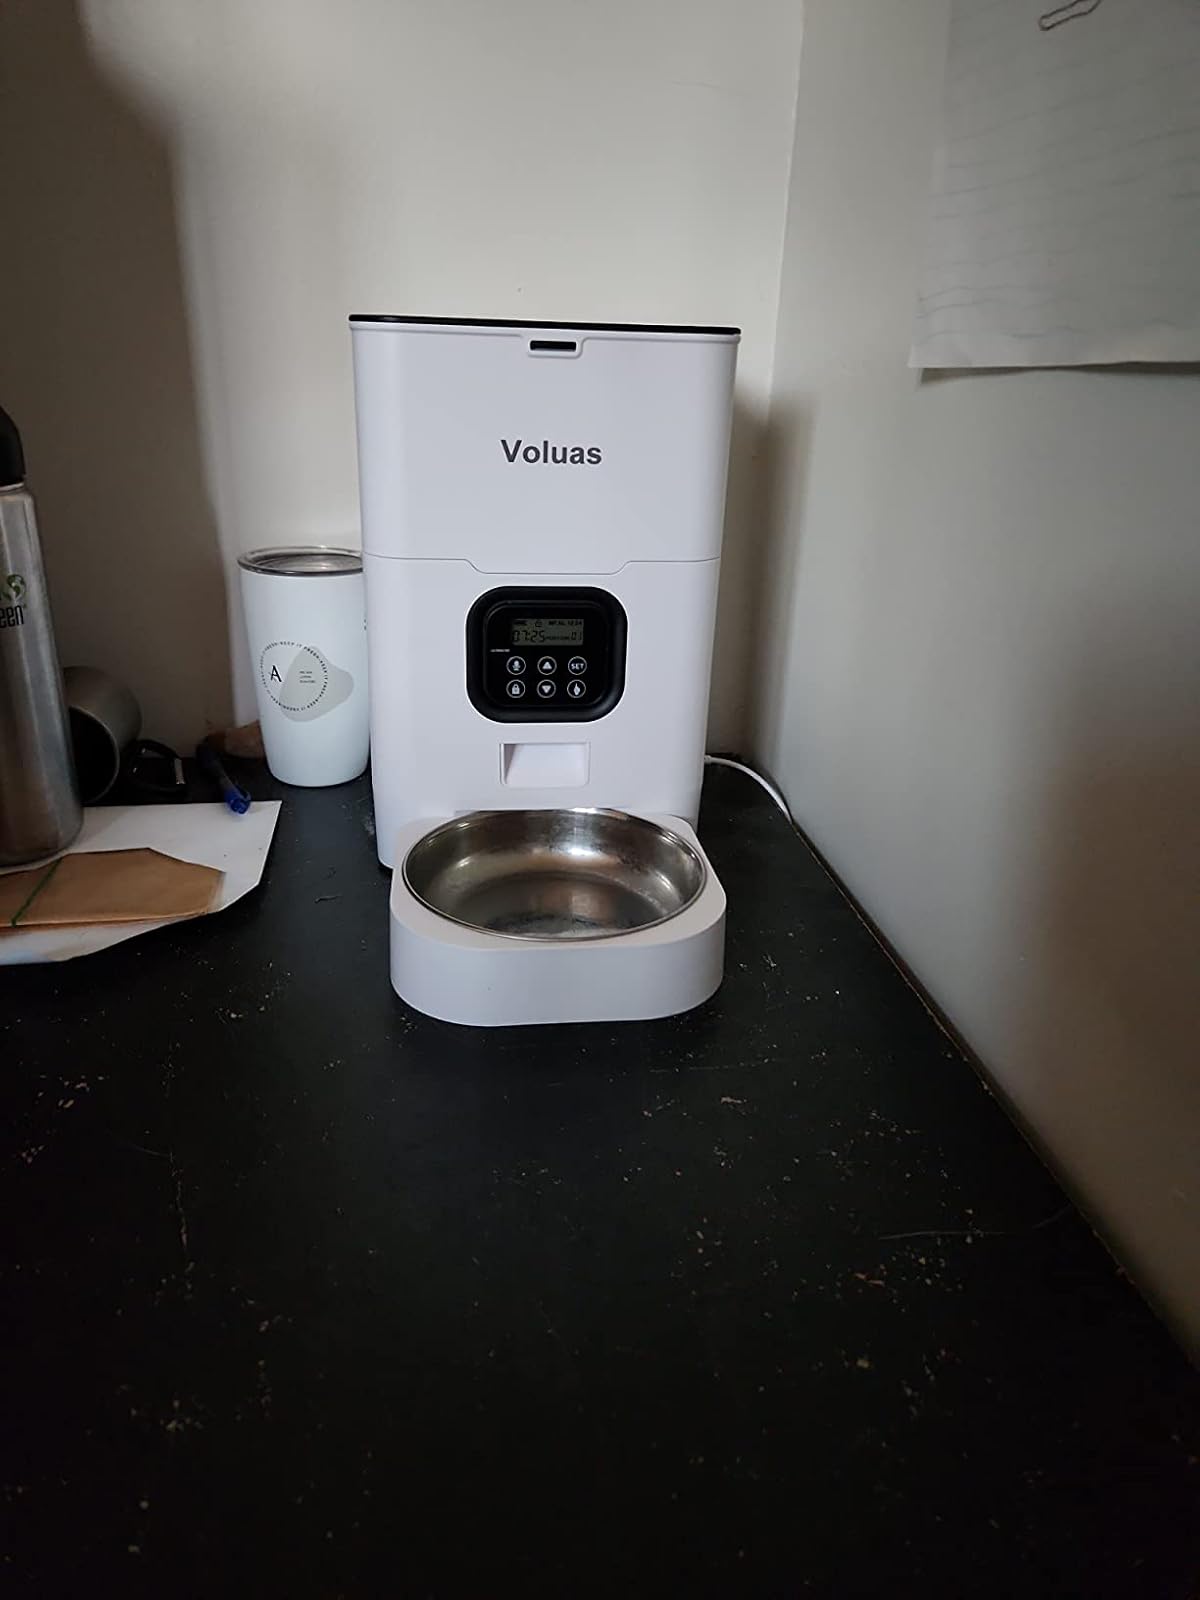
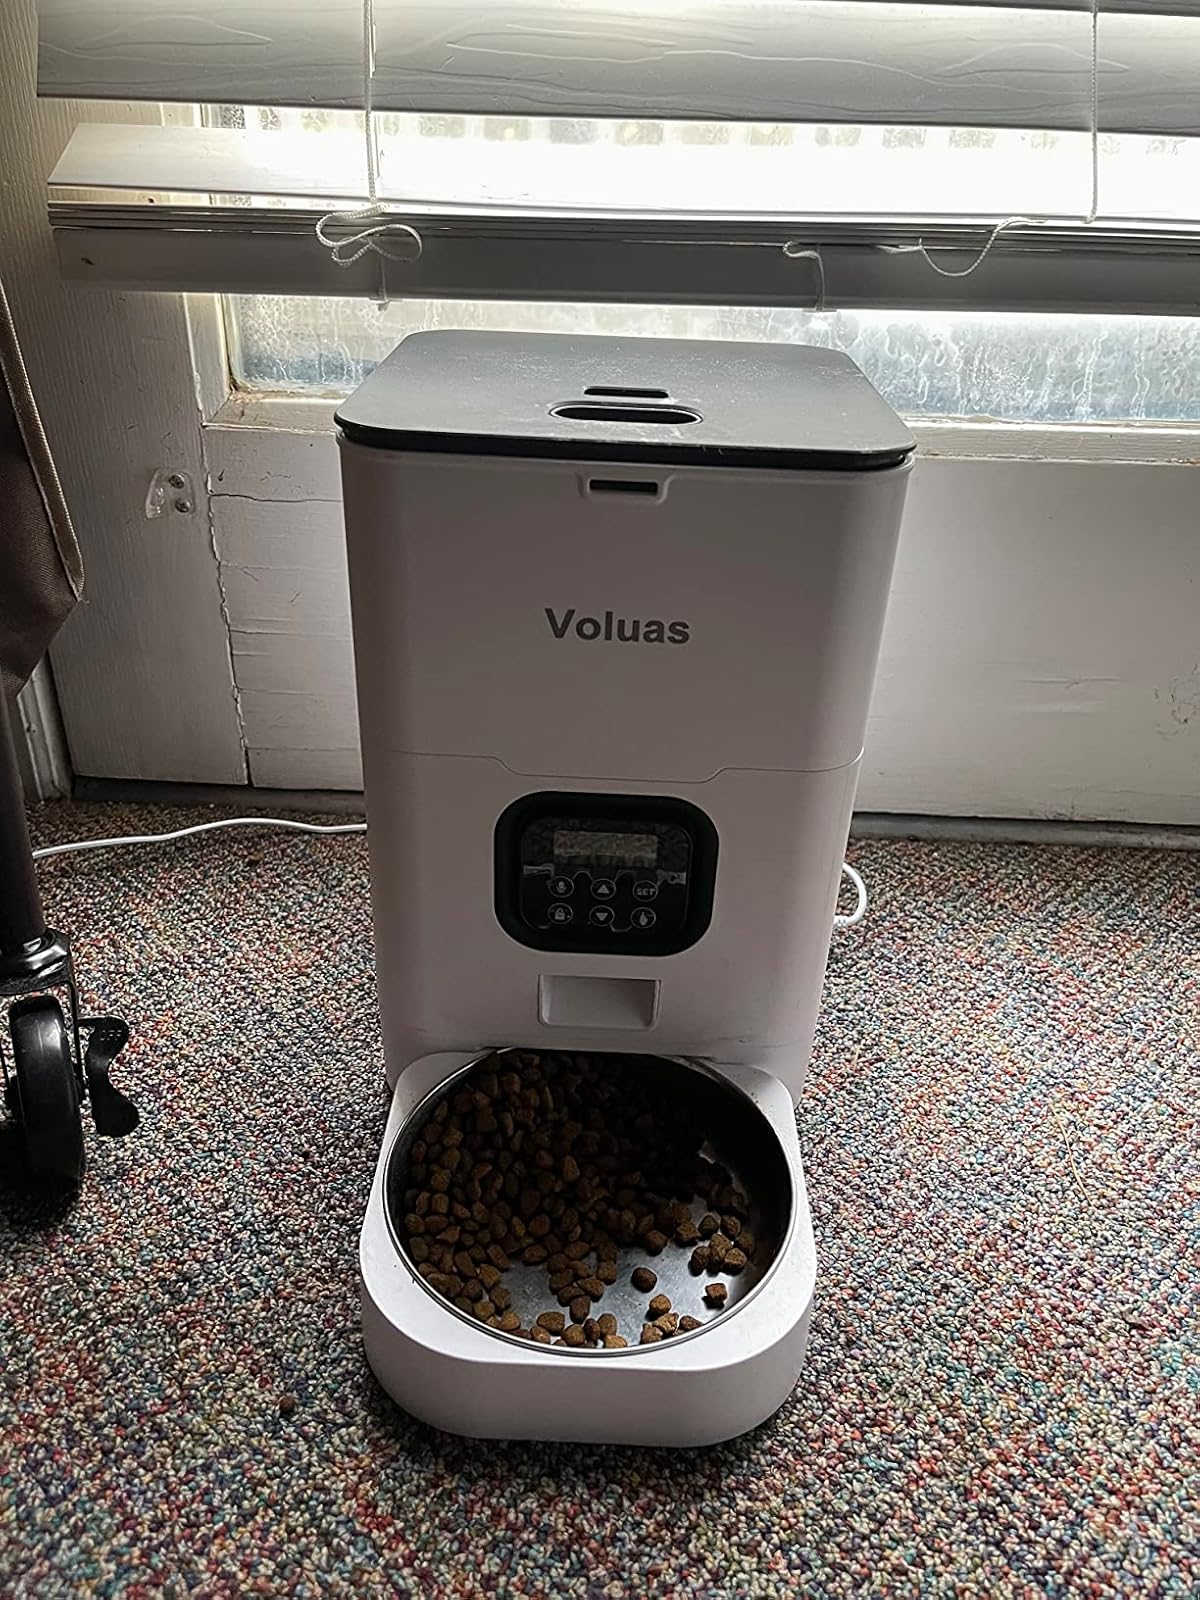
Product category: items_feeder
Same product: yes